Paramahansa Yogananda

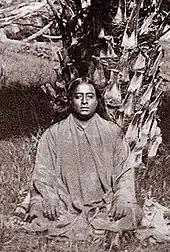
Meditating in 1910

In his autobiography, Yogananda writes that he received a vision one day in 1920 while meditating at his Ranchi school: faces of a multitude of Americans passed before his mind's eye, intimating to him that he would soon go to America. After giving charge of the school over to its faculty (and eventually to his childhood friend Swami Satyananda), he left for Calcutta. On the following day, he received an invitation from the American Unitarian Association to serve as India's delegate to an International Congress of Religious Liberals convening that year in Boston. Yogananda sought his guru's advice, and Sri Yukteswar advised him to go. According to Philip Goldberg, Yogananda shared the following account in his "Autobiography of a Yogi". While in deep prayer in his room, he received a surprise visit from Mahavatar Babaji, the foremost guru of his lineage, who told him directly that he was the one chosen to spread Kriya Yoga to the West. Reassured and uplifted, Yogananda soon afterwards accepted the offer to go to Boston. This account became a standard feature of his lectures.